Massachusetts House of Representatives' 4th Plymouth district

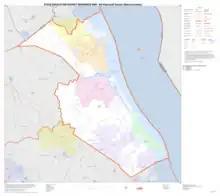
Map of Massachusetts House of Representatives' 4th Plymouth district, based on the 2010 United States census.

Massachusetts House of Representatives' 4th Plymouth district in the United States is one of 160 legislative districts included in the lower house of the Massachusetts General Court. It covers part of Plymouth County. Democrat Patrick Kearney of Scituate has represented the district since 2019.